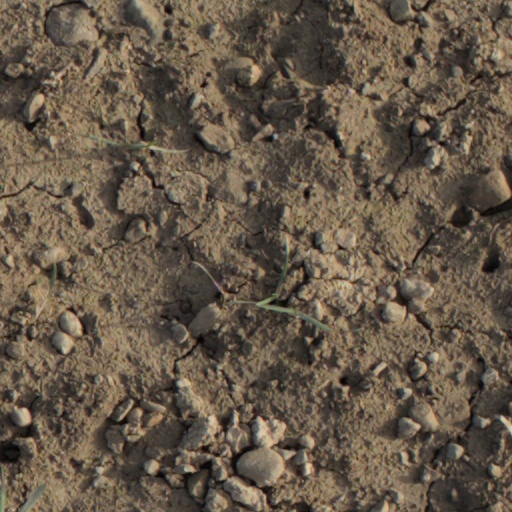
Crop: wheat